Sir Syed University of Engineering and Technology

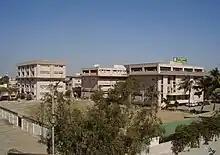
Sir Syed University of Engineering and Technology, Karachi

Sir Syed University of Engineering and Technology (known as "SSUET") is a private research university located in the urban area of Karachi, Sindh, Pakistan. The university is honored in the name of notable 19th-century Indian Muslim reformer and philosopher, Sir Syed Ahmad Khan.